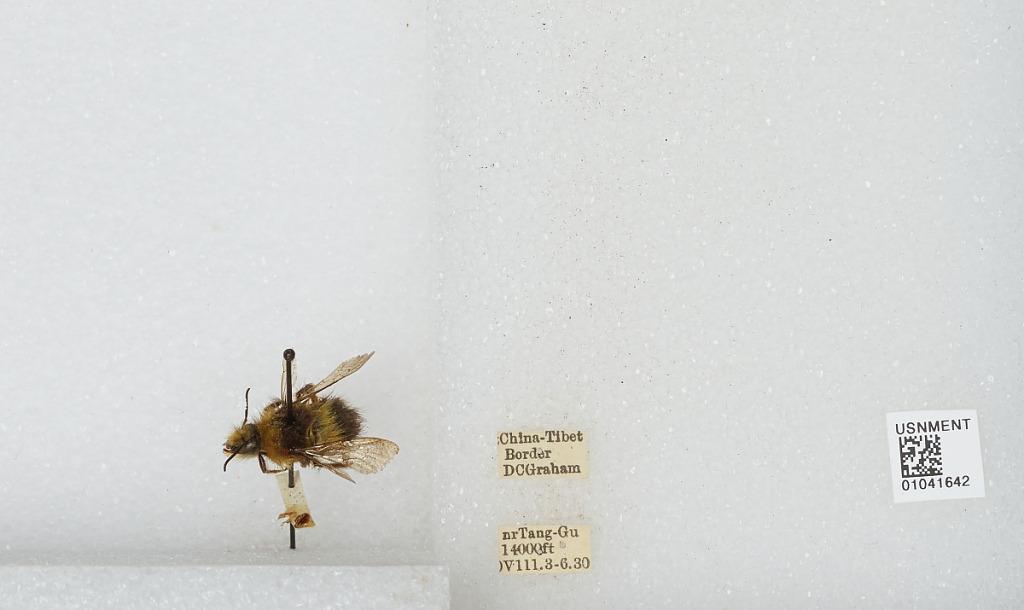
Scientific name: Bombus sp.
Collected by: D. Graham
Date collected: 1930-8-3
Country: China
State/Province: Sichuan
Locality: near Tang-Gu